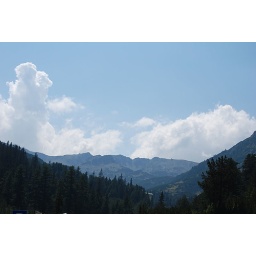
A view of the mountains in Pirin mountain national part